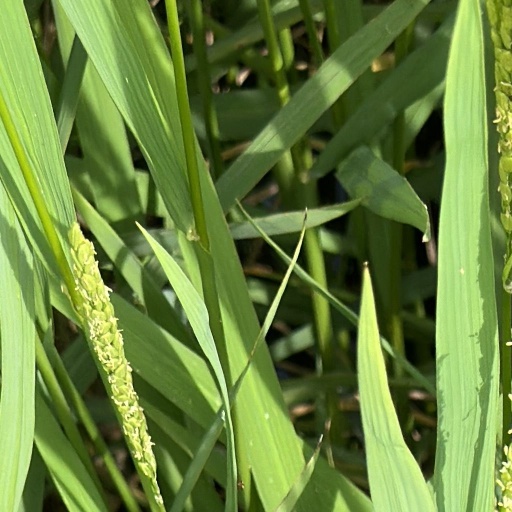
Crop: rice